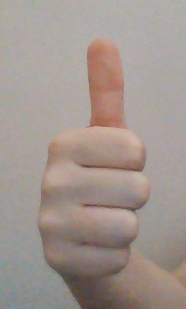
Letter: aleff